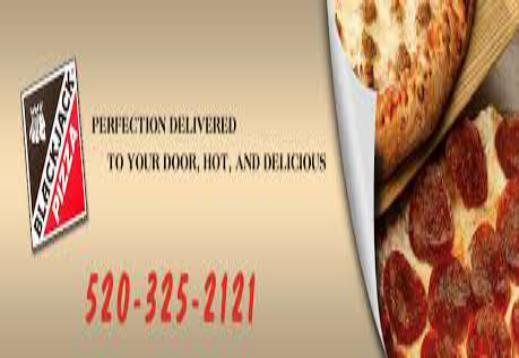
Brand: Blackjack Pizza
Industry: Food